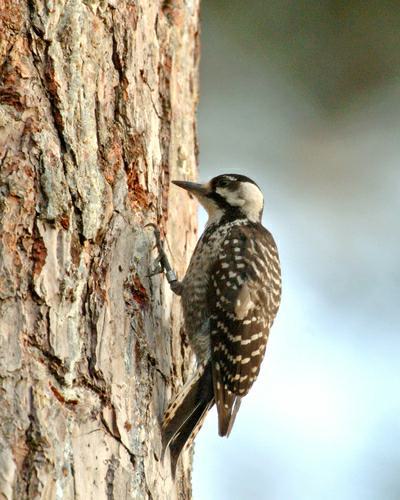
A photo of a red cockaded woodpecker